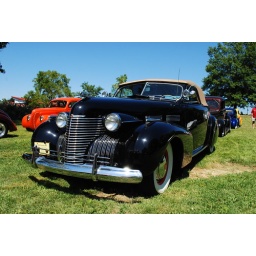
my next door nieghbor had his car buddys drive by for a drive in car show. Very cool!